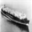
Label: ship